Siege of Qal'at Bani Hammad

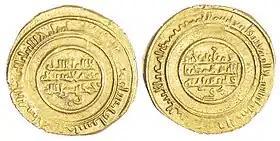
Gold dinar minted in the name of the Zirid emir al-Mu'izz

"But word of the Emir's death spread from the city of Al-Muhammadiyah (M'sila), the people there closed their gates, and climbed to their walls. What they could not hide became evident, as if it were announced publicly. The armies were disturbed and mingled with each other, fearing disunity. They decided to advance Karama. He took their pledges, and ordered letters to be sent to some territories. When the followers of Nasir al-Dawla and those who had joined him from various territories saw this, they disapproved and said: 'We only appointed him to protect the people and preserve the wealth until it is handed over to its rightful owner, Al-Mu'izz, the son of our master Nasir al-Dawla' They went secretly to each other at night, swore allegiance to Al-Mu'izz, and when they achieved their goal, they announced it on Saturday three days after Dhu al-Hijjah May 13, 1016 AD."